Anella Olímpica

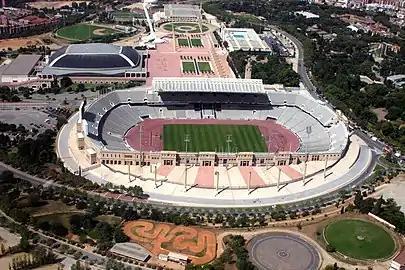
Aerial view of the Olympic Park.

Anella Olímpica is an Olympic Park located on the hill of Montjuïc, Barcelona, that was the main site for the 1992 Summer Olympics.